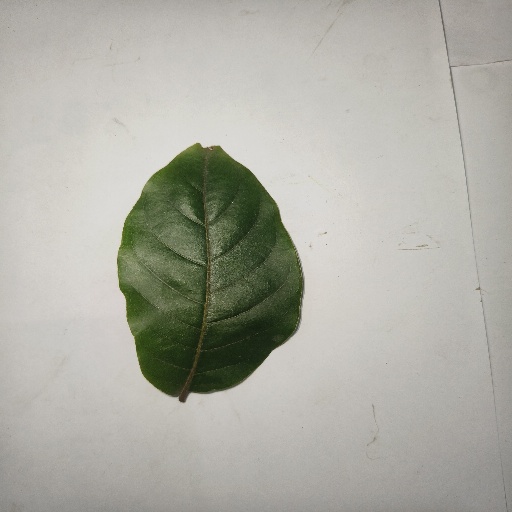
Species: HariTaki
Leaf condition: Healthy Leaf